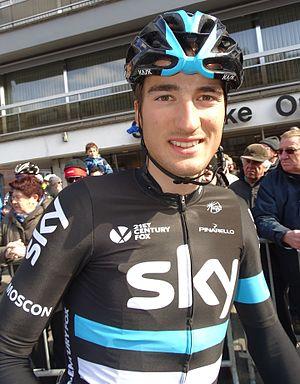
Reportage réalisé le mercredi 16 mars à l'occasion du départ de la Nokere Koerse 2016 à Deinze, Belgique.
Gianni Moscon, né le 20 avril 1994 à Trente, est un coureur cycliste italien, membre de l'équipe Ineos. Coureur complet, il est notamment champion d'Italie du contre-la-montre en 2017.
La saison 2016 de l'équipe cycliste Sky est la septième de cette équipe. Cette saison est marquée par la troisième victoire de Christopher Froome au Tour de France. Parmi les autres succès importants de l'année, Wout Poels gagne Liège-Bastogne-Liège, Geraint Thomas Paris-Nice et Froome le Critérium du Dauphiné. Ce dernier se classe également deuxième du Tour d'Espagne, et finit la saison à la deuxième place du World Tour, tandis que Sky est troisième du classement par équipes.